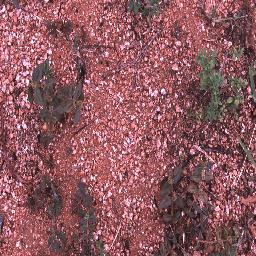
Label: negative